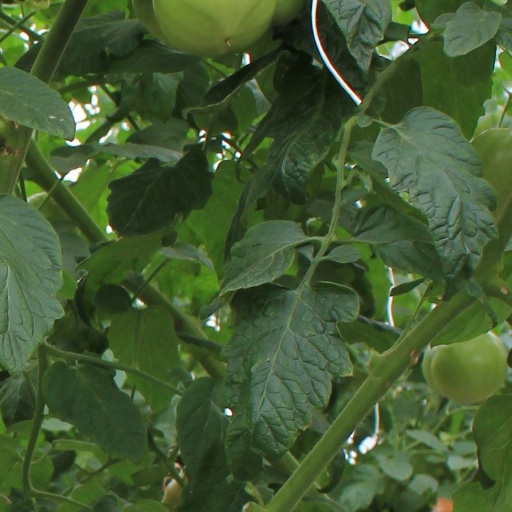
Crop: tomato